Ctenophora

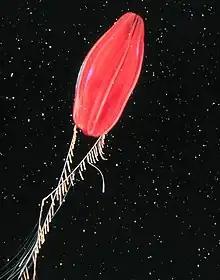
"Tortugas red", with trailing tentacles and clearly visible sidebranches, or tentilla

Ctenophores are found in most marine environments: from polar waters at −2 °C to the tropics at 30 °C; near coasts and in mid-ocean; from the surface waters to the ocean depths at more than 7000 meters. The best-understood are the genera "Pleurobrachia", "Beroe" and "Mnemiopsis", as these planktonic coastal forms are among the most likely to be collected near shore.